Asa Hutchinson

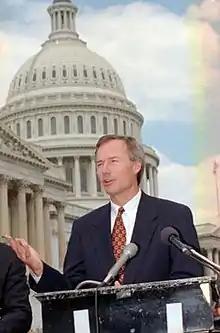
Hutchinson during a press conference on campaign finance reform in 1998

In 1992 Hutchinson's brother, Tim, was elected to Congress in Arkansas's third congressional district, when veteran U.S. Representative John Paul Hammerschmidt retired. In 1996, when his brother decided not to run for a third term in the House in order to seek the open Senate seat caused by the retirement of David Pryor, Hutchinson ran for the seat and won.